Traffic sign

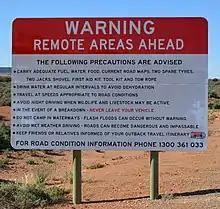
Sign in Australia reminding drivers to carry adequate supplies before entering remote areas

With traffic volumes increasing since the 1930s, many countries have adopted pictorial signs or otherwise simplified and standardized their signs to overcome language barriers, and enhance traffic safety. Such pictorial signs use symbols (often silhouettes) in place of words and are usually based on international protocols. Such signs were first developed in Europe, and have been adopted by most countries to varying degrees.